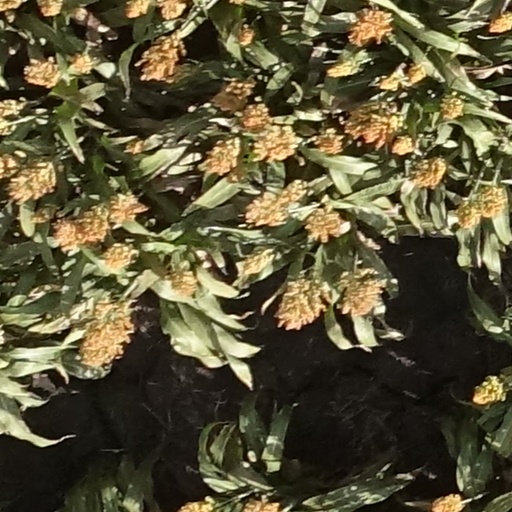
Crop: sorghum